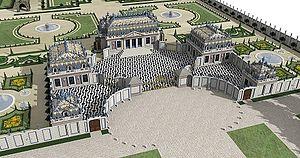
Restitution 3D du Trianon de Porcelaine à Versailles
Le Trianon de porcelaine est le premier édifice construit, en 1670, sur ordre de Louis XIV, sur l'emplacement du village de Trianon.